Titusville City Hall

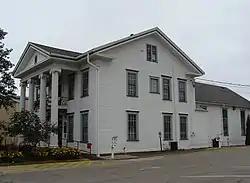
Titusville City Hall, July 2011

Titusville City Hall is a city hall that is located in Titusville, Crawford County, Pennsylvania.